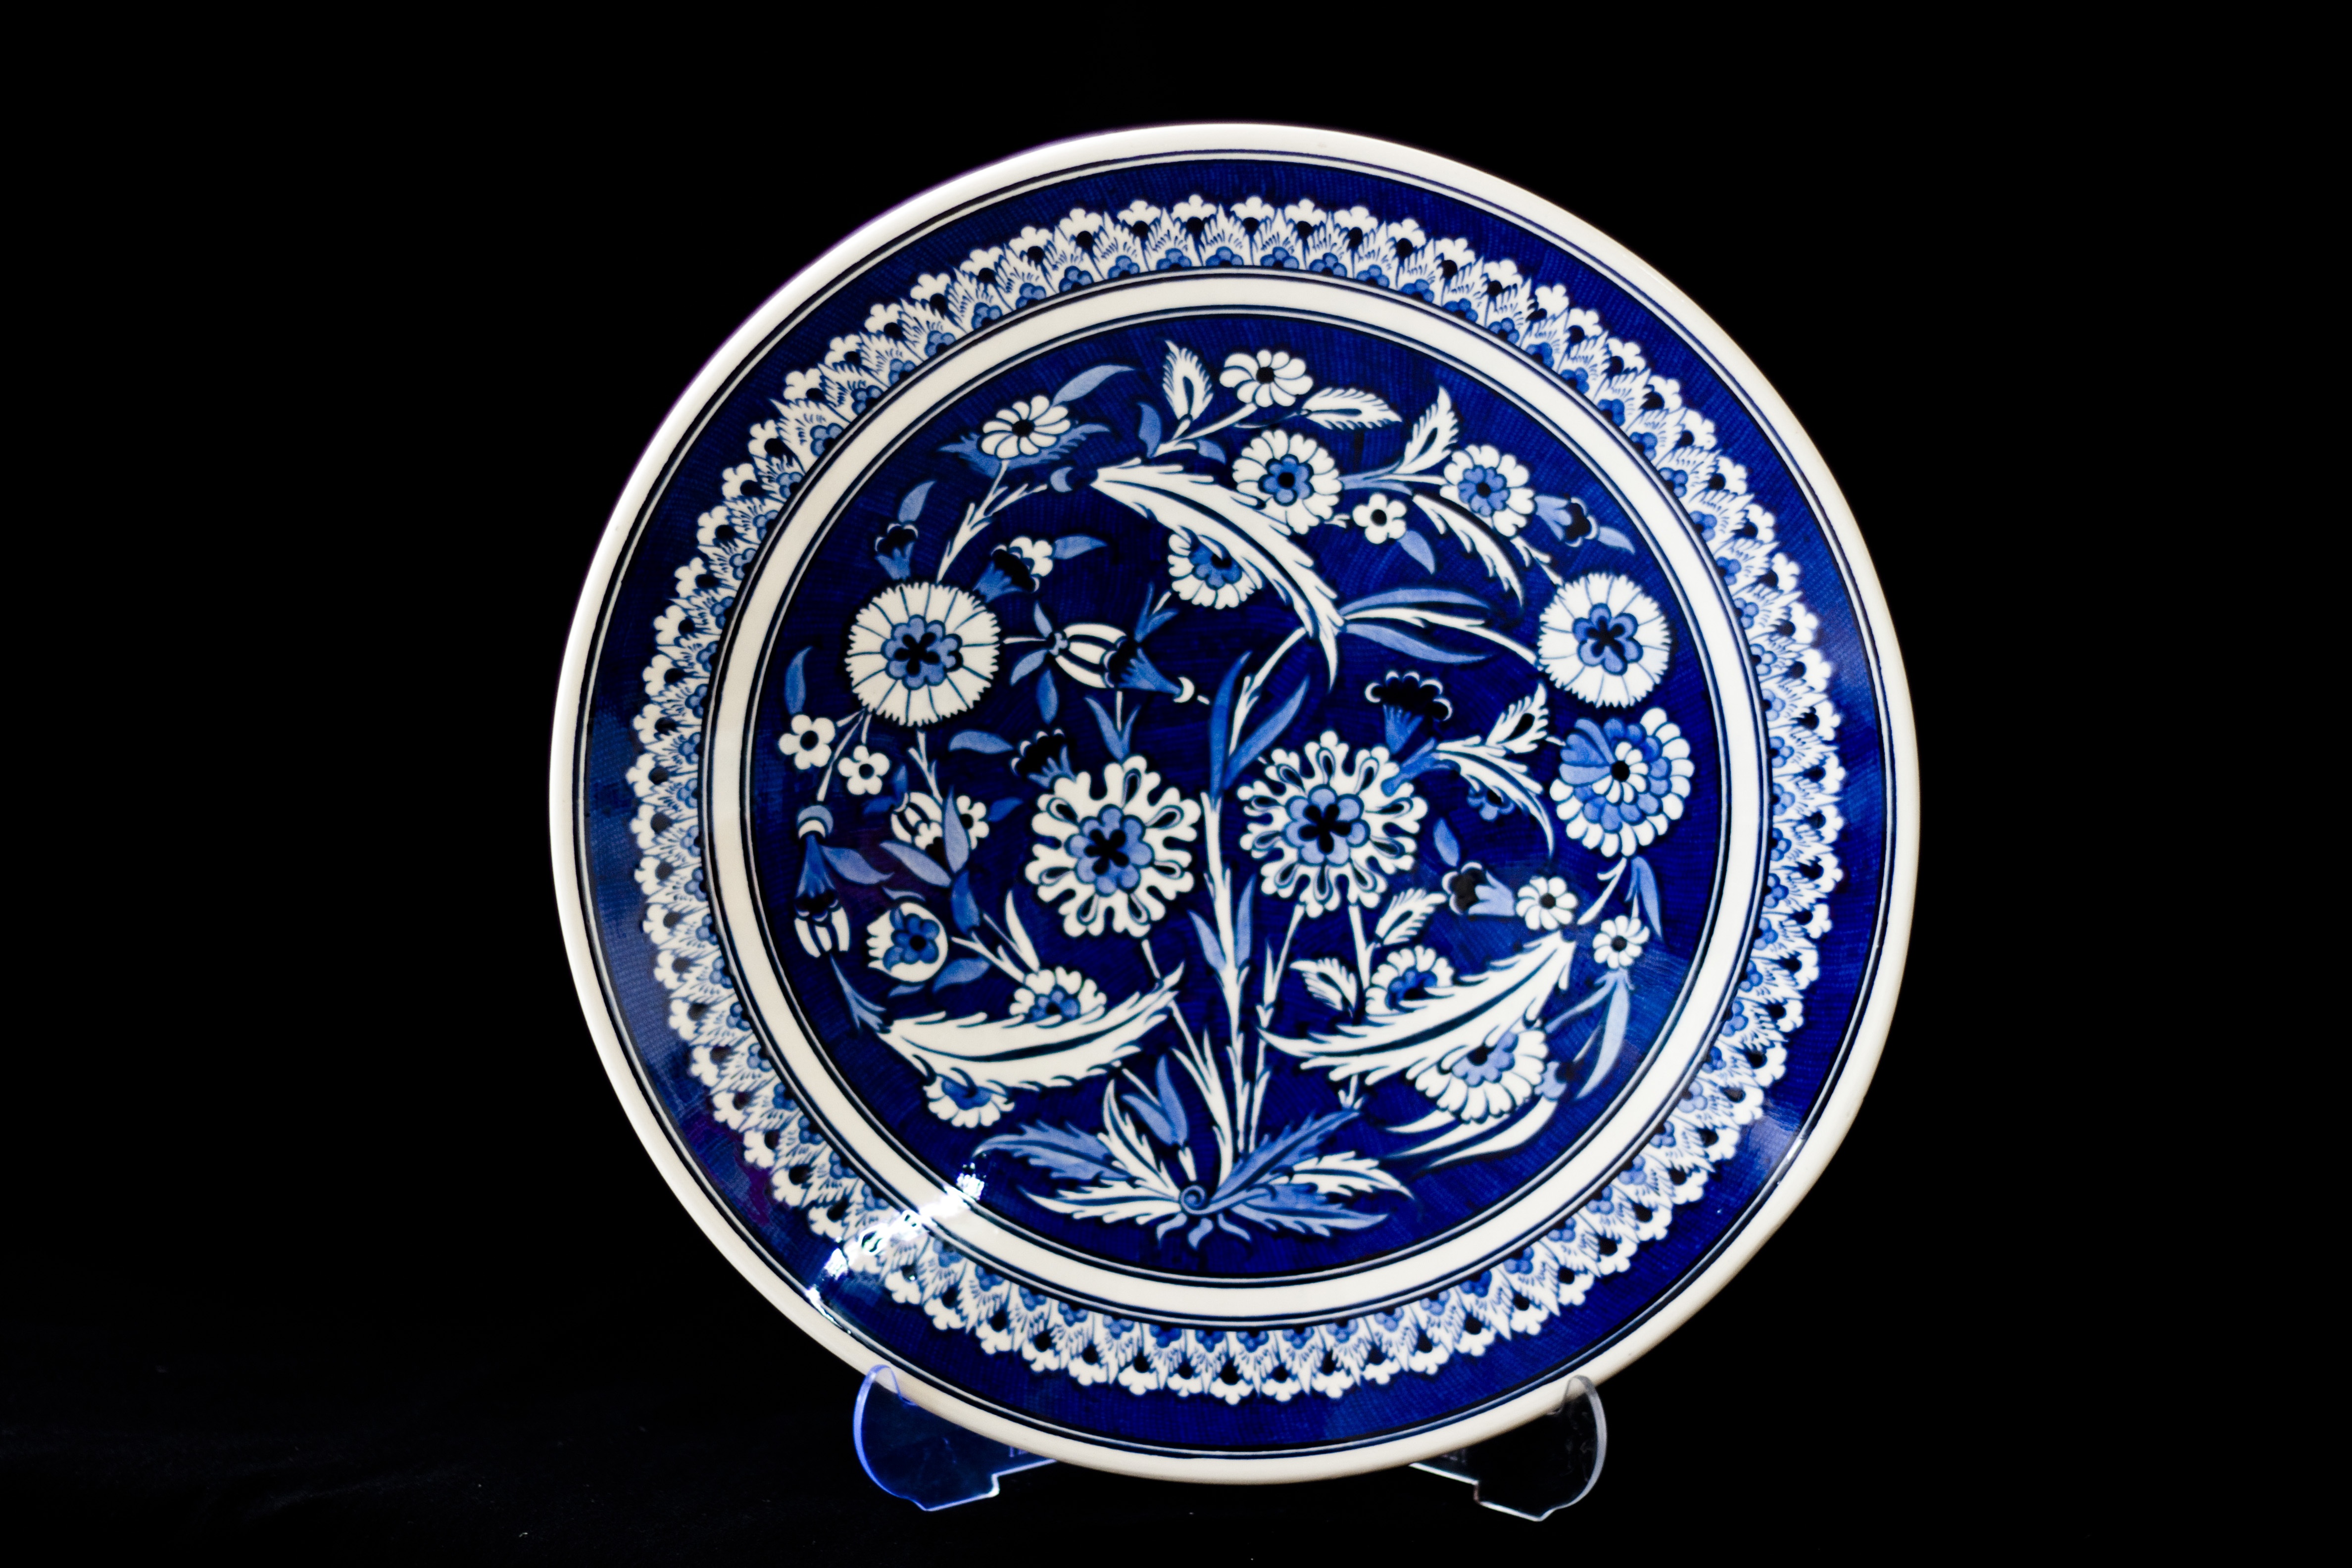
ceramic, plate, tile, circle, jewellery, turkey, porcelain, handicrafts, increased, dishware, cobalt blue, fashion accessory, blue and white porcelain, atalay melahat glow, hare tile